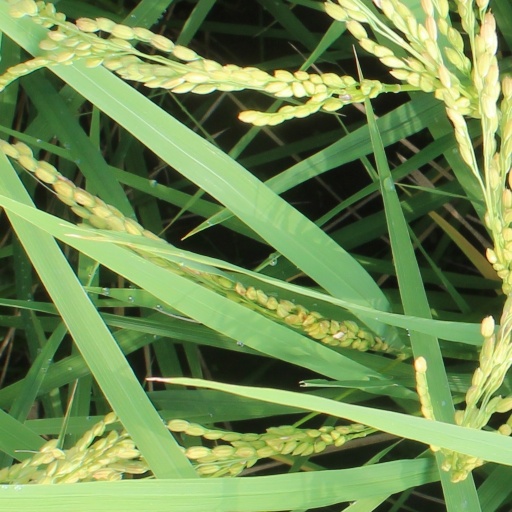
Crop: rice